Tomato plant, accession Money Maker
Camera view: tilt-top (135 deg); turntable rotation: 300 degrees
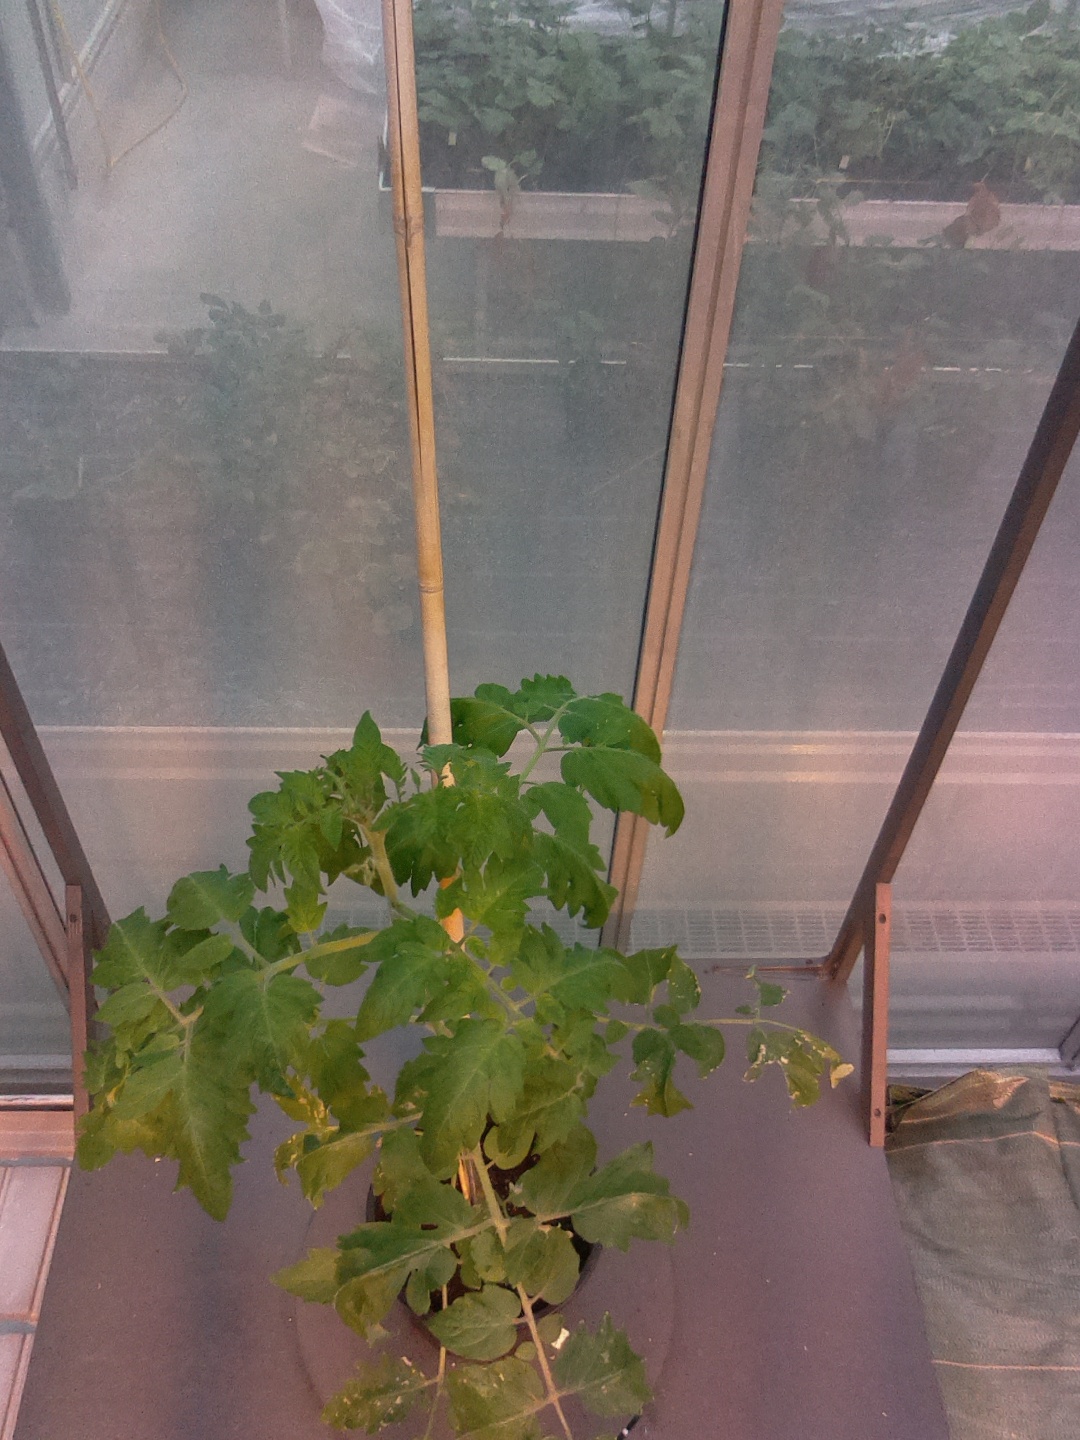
BBCH growth stage 51: First inflorence visible, visible closed flower bud